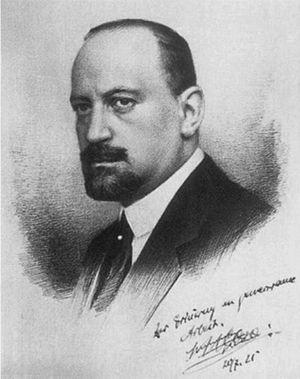
Nikodem Caro était un industriel et un chimiste allemand. Au XXIᵉ siècle, il est surtout connu pour ses travaux qui menèrent au procédé Frank-Caro.